Square root of 7

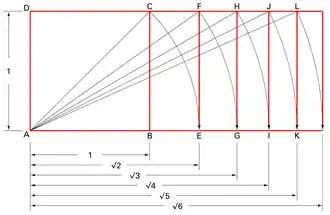
Root rectangles illustrate a construction of the square root of 7 (the diagonal of the root-6 rectangle).

In plane geometry, the square root of 7 can be constructed via a sequence of dynamic rectangles, that is, as the largest diagonal of those rectangles illustrated here.